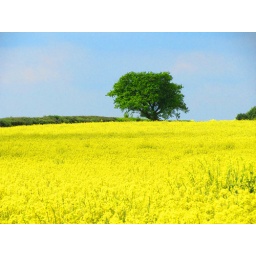
tree in yellow field